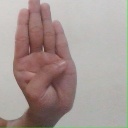
अक्षर: ब